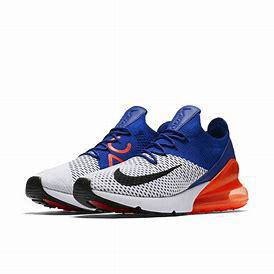
Brand: Nike
Model: Air Max 270 Flyknit